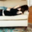
Label: couch